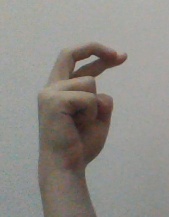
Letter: zay